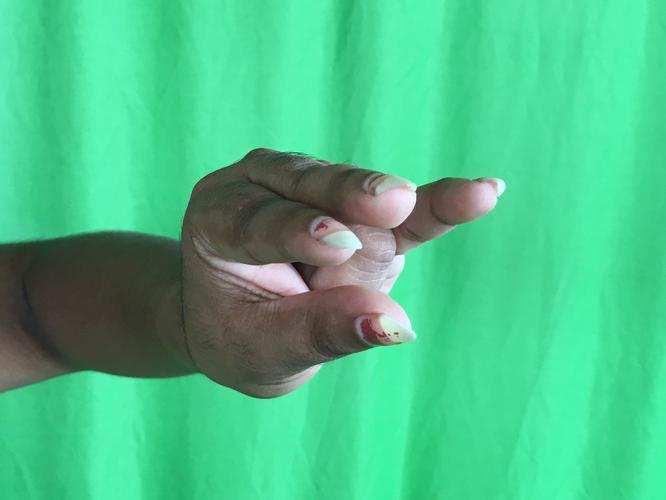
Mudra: Kangulam
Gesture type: single_hand